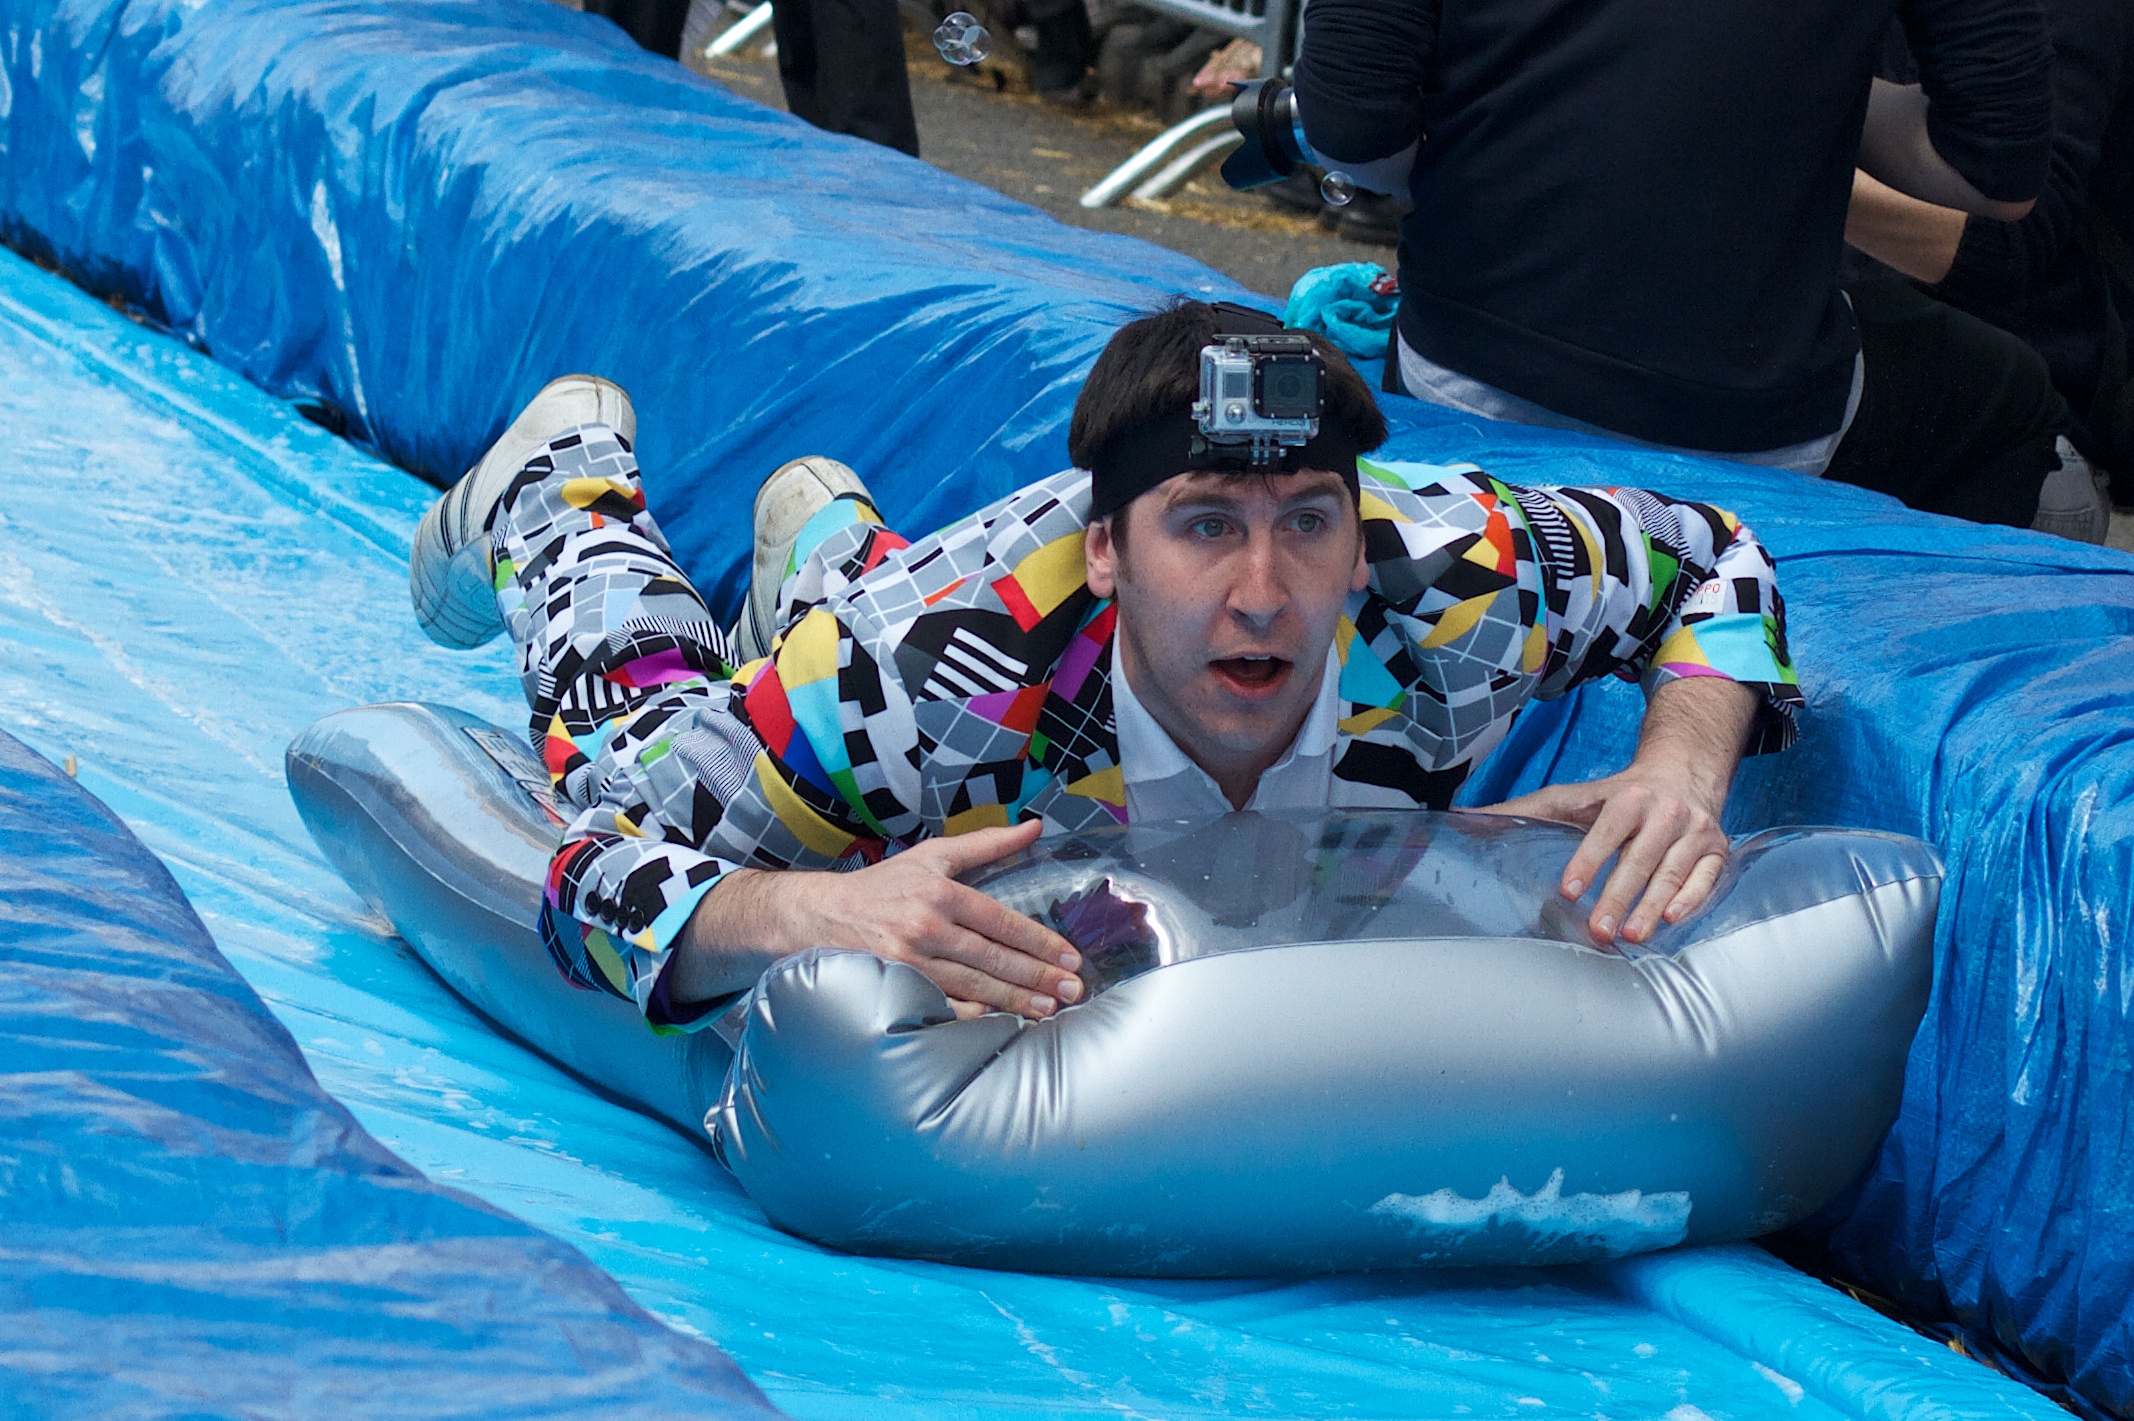
recreation, vehicle, winter sport, sports, sledding, tubing, inflatable